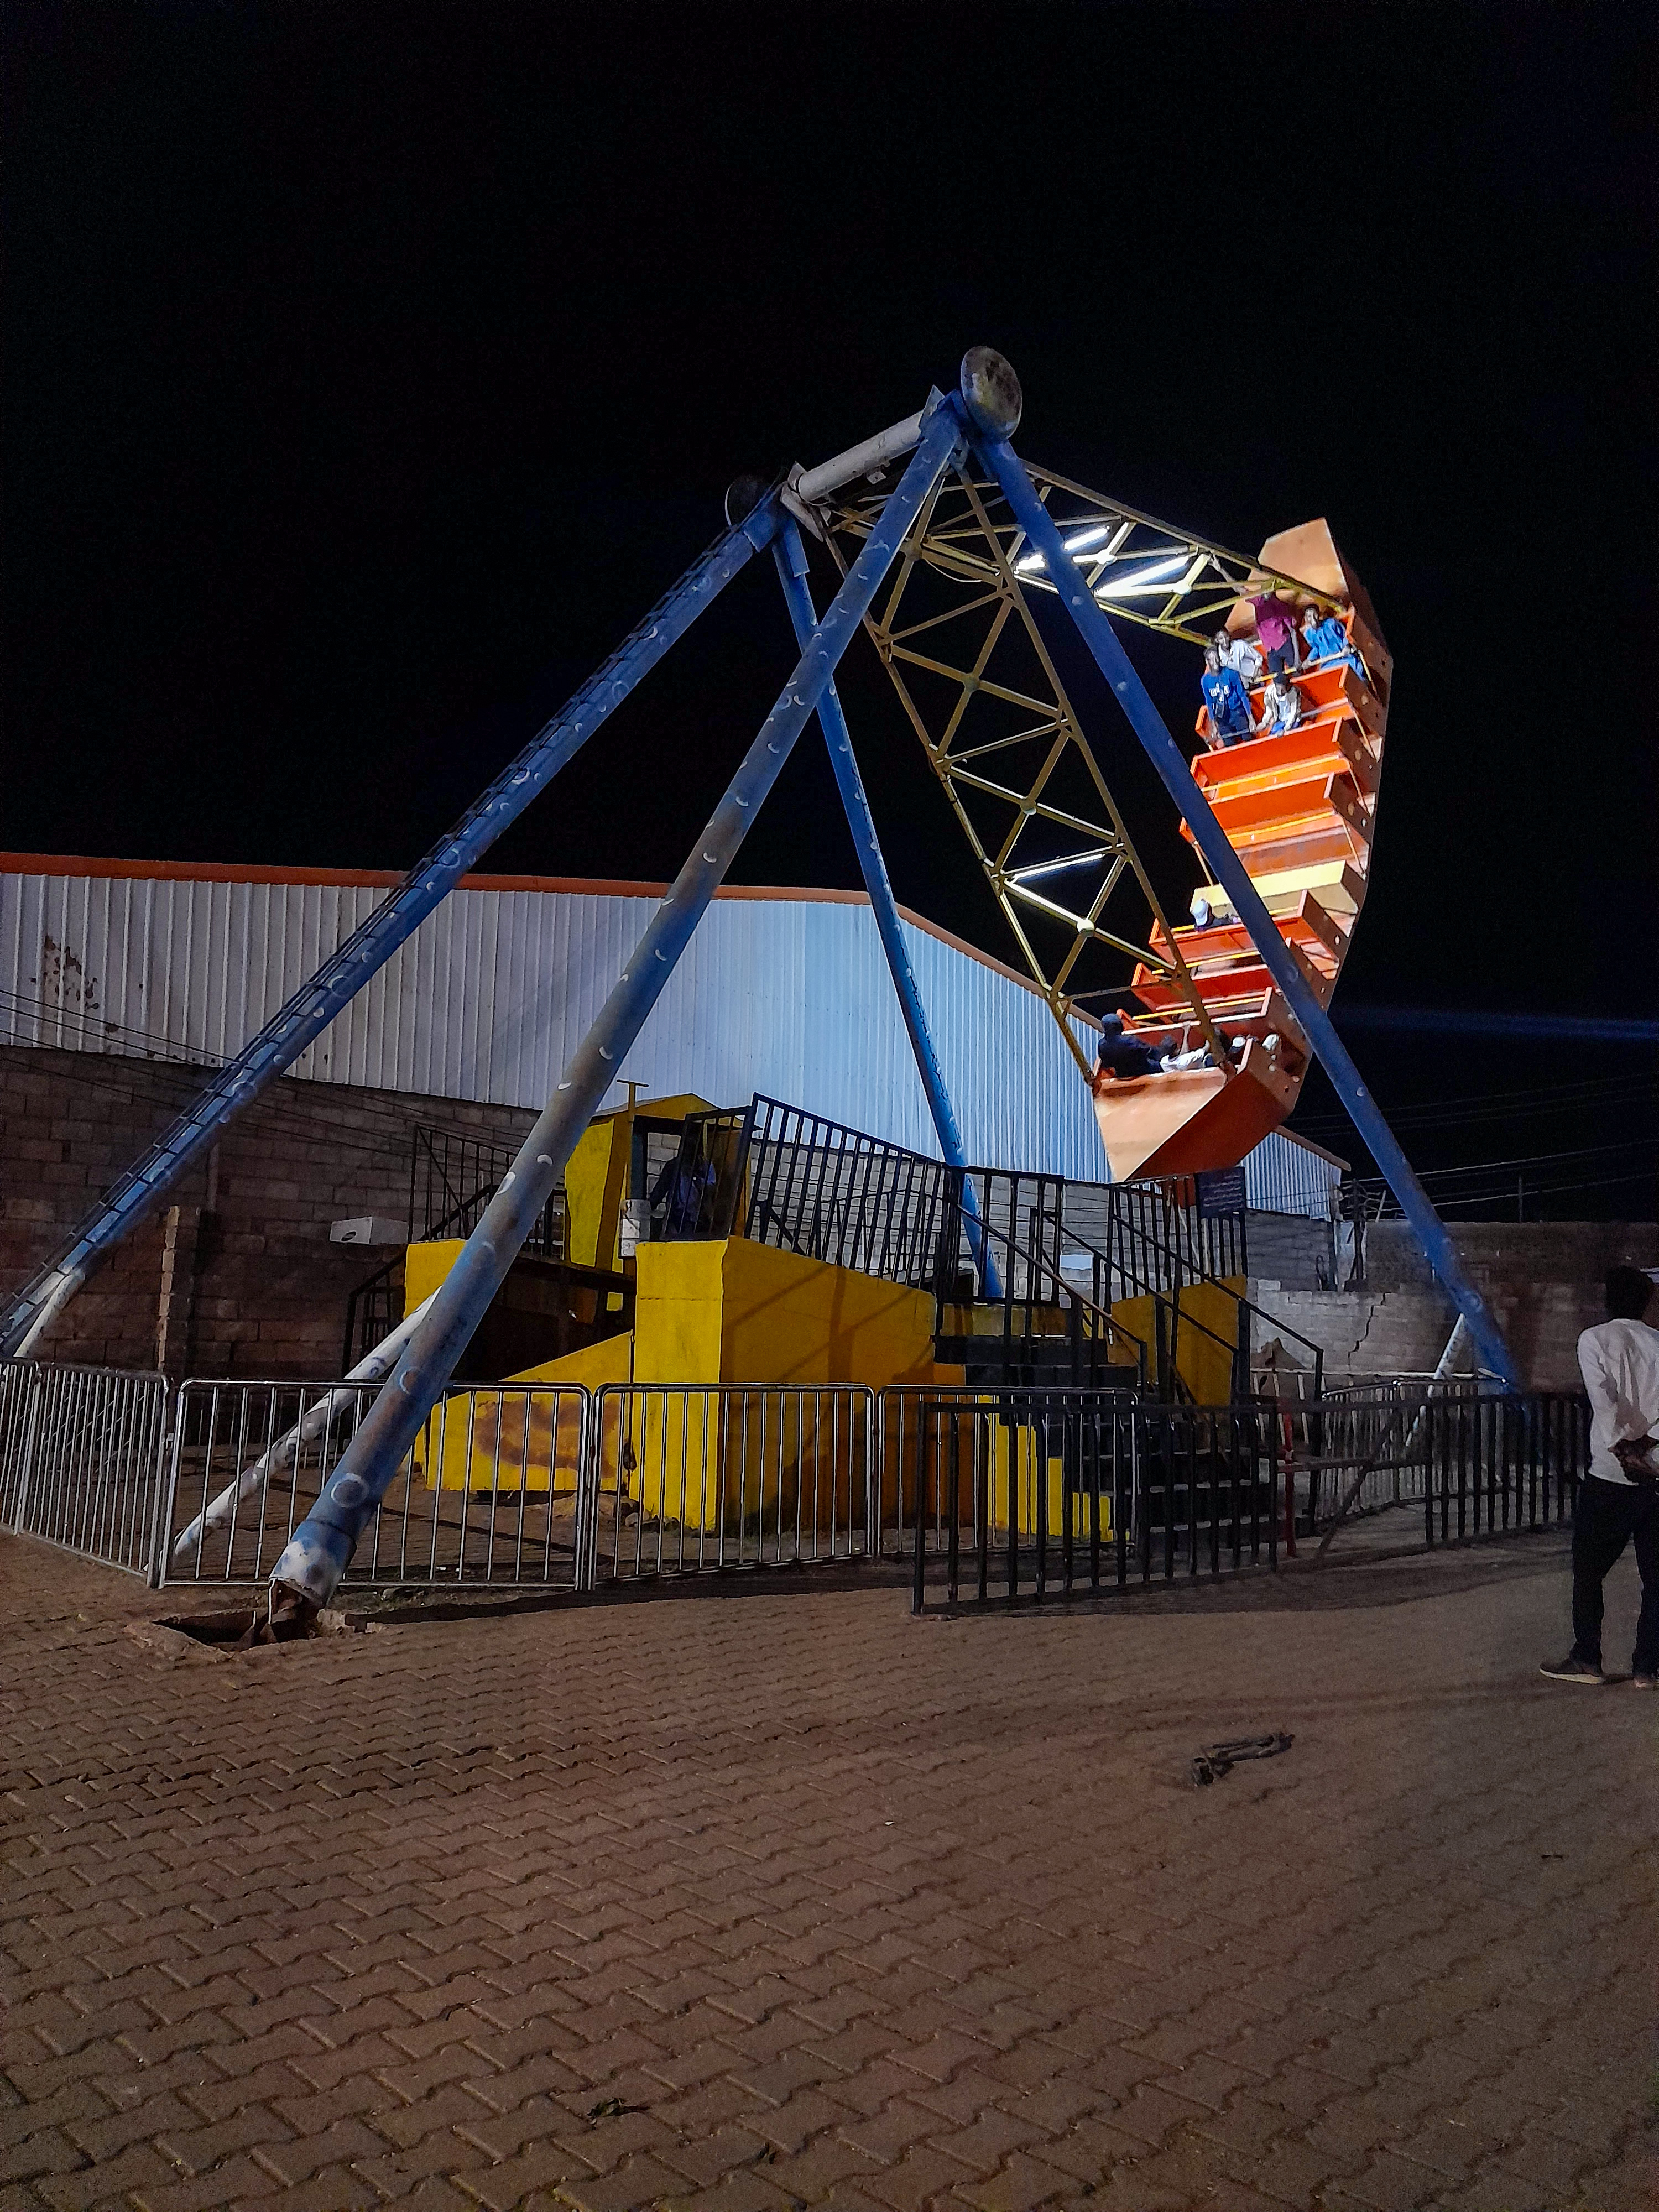
الوصف بالفصحى: تظهر الصورة حركة لعبة السفينة
التصنيف: Uncategorized